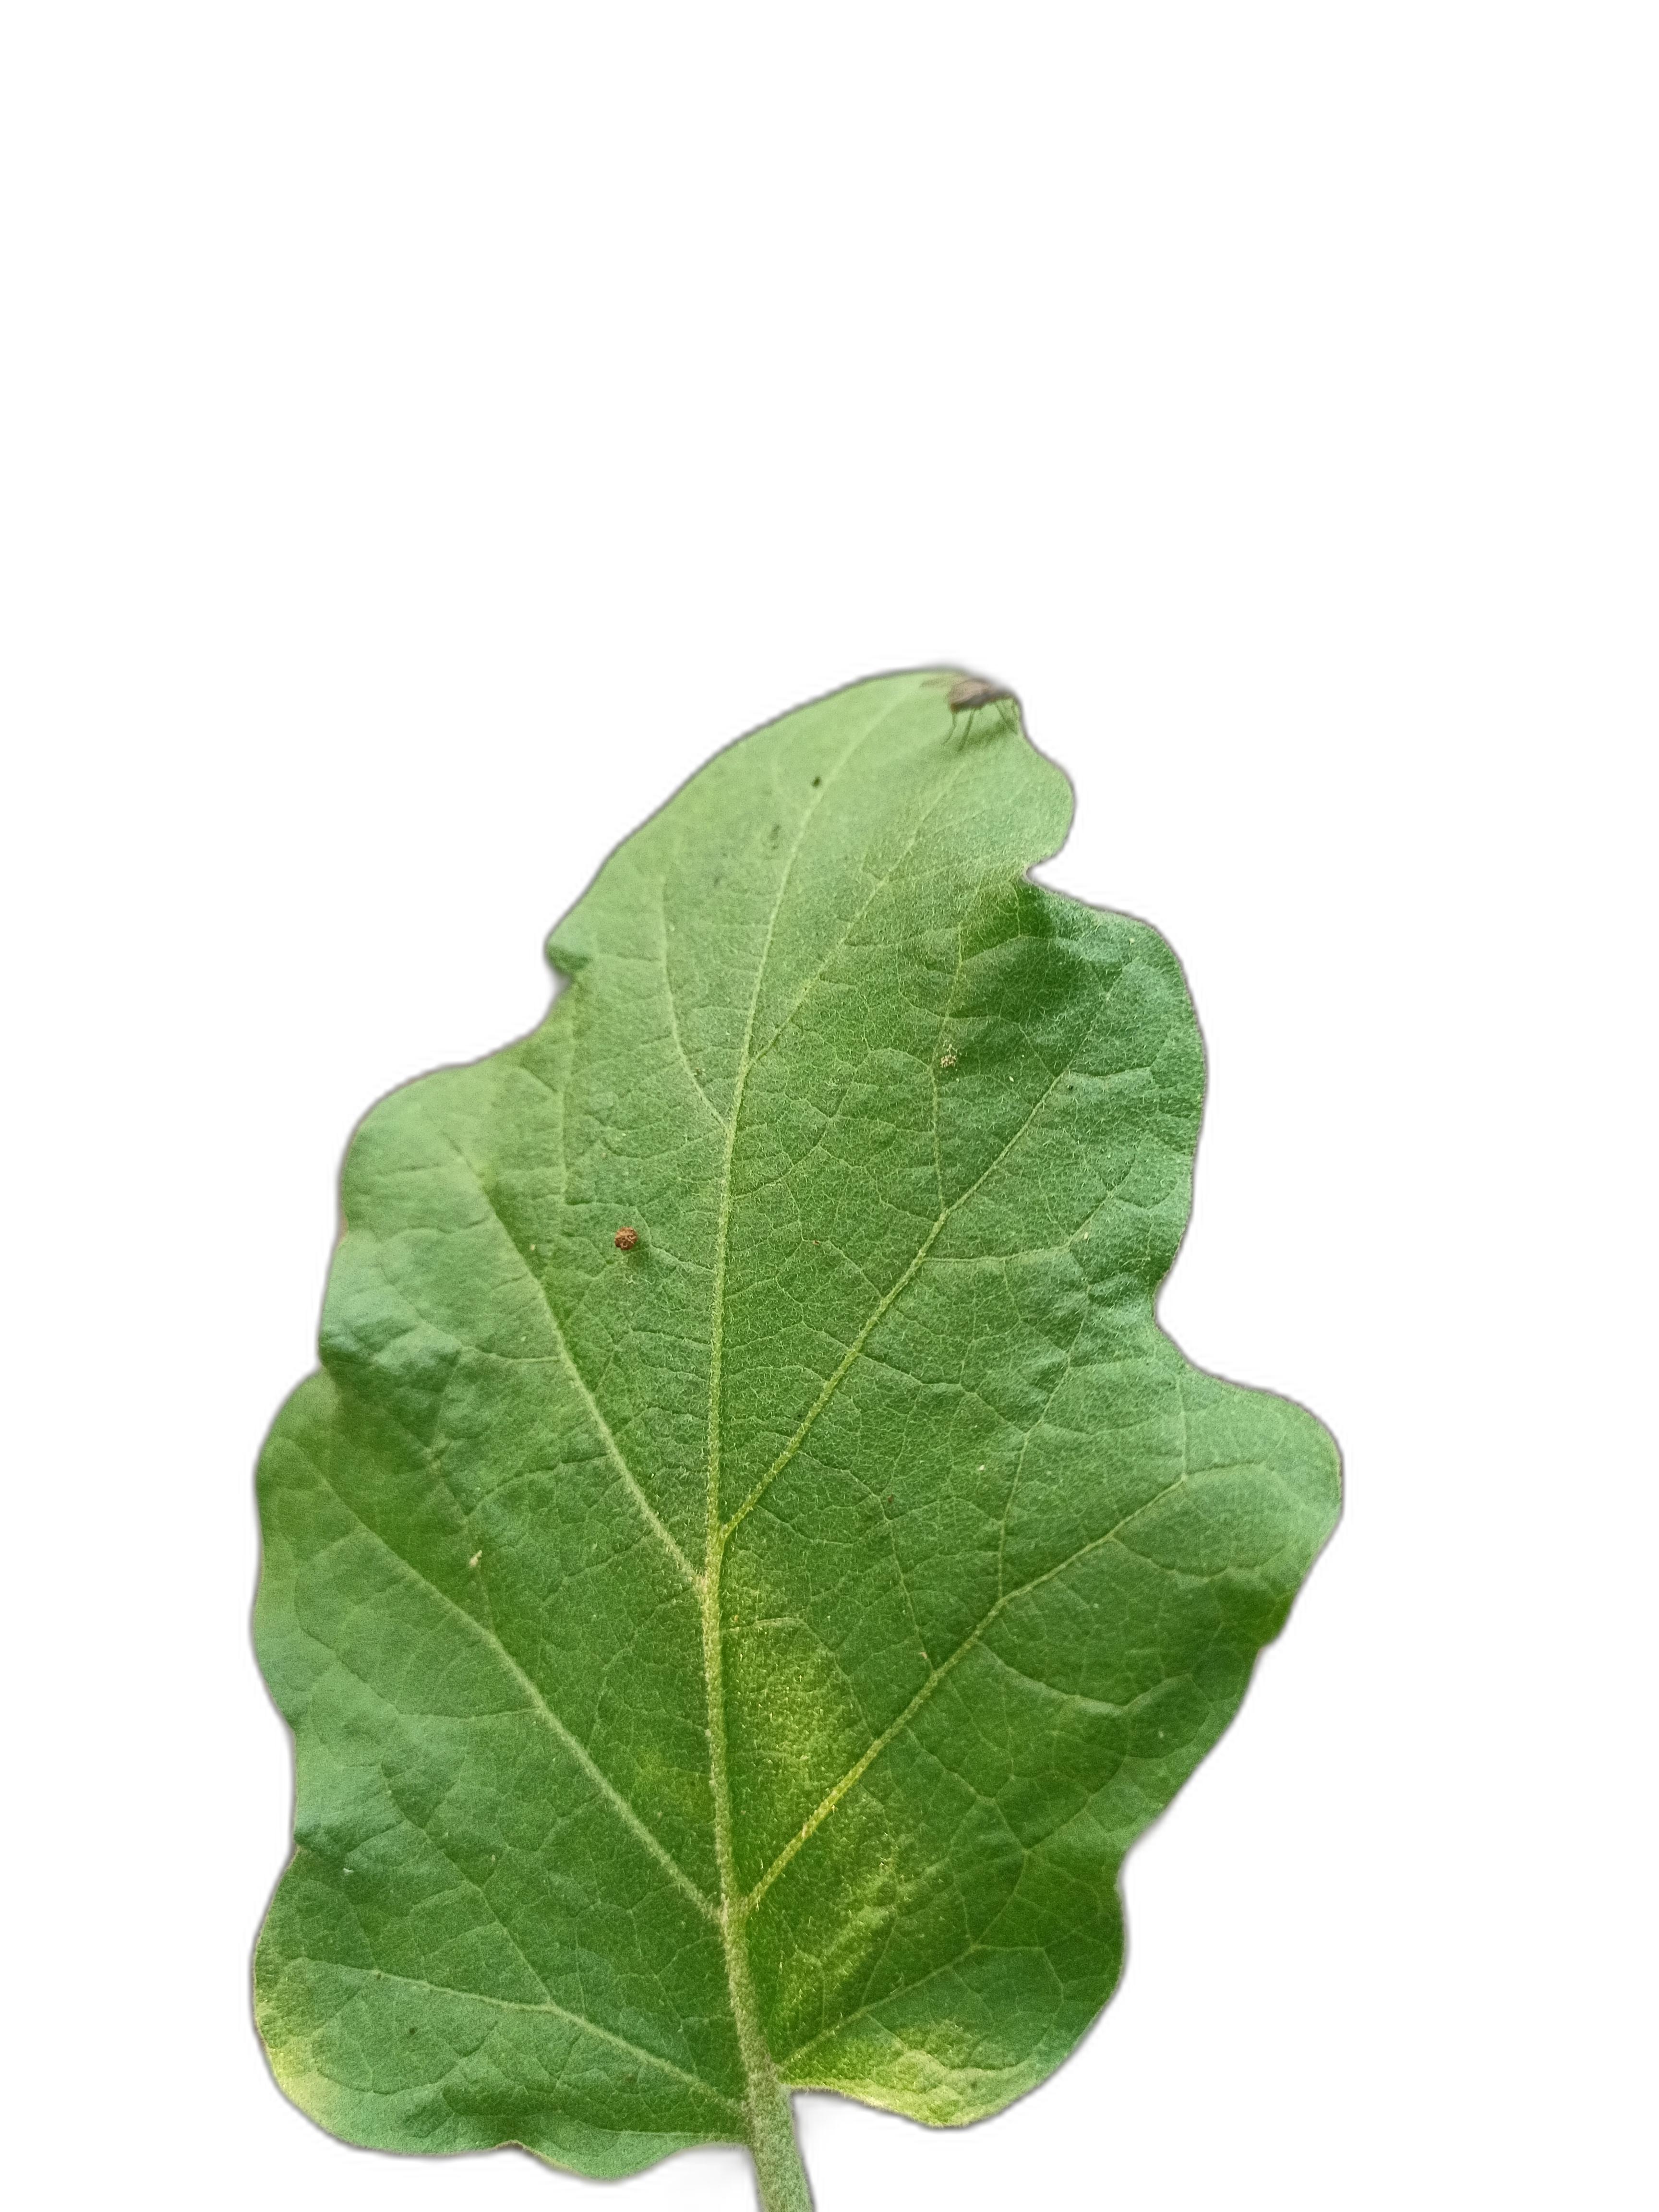
Label: Healthy Leaf